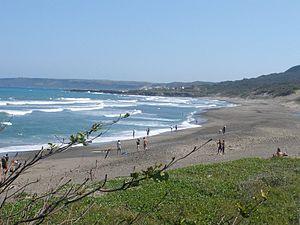
Le Parc national de Kenting est un parc national situé dans la péninsule de Hengchun, à l'extrême sud de Taïwan. Il s'étend sur trois communes du comté de Pingtung : Hengchun, Checheng, et de Manzhou. Créé le 1ᵉʳ janvier 1984, c'est plus ancien parc national de Taïwan. Comme les autres parcs, il est géré par le ministère de l'intérieur.